Tunnell–West House

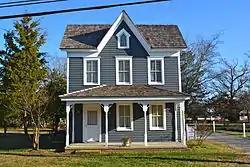

The Tunnell–West House is a historic house at 39 Central Avenue in Ocean View, Delaware. The -story wood-frame house was built sometime between 1868 and 1890, and is a distinctive local example of vernacular Gothic Revival style. Elements of the building's interior are particularly well preserved, including door hardware and trim elements. The local historical society is adapting the house for use as a museum.